Stuart Hyatt

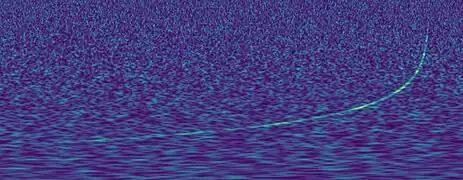
Gravitational wave chirp spectrogram

"Metaphonics: The Complete Field Works Recordings", released in 2019, is the combined first seven LPs of Hyatt's work, which combines "site-responsive" music, imagery and texts, and consists of the following albums: "Born in the Ear"—urban and rural sounds from Lancaster County, Pennsylvania; "Pogue's Run"—from a waterway in Indianapolis, Indiana; "The Fair State"—from the Indiana State Fair; "Initial Sounds"—Part 1: glaciers and volcanoes; Part 2: "chirps" of gravitational waves; "Glen Rose Formation"—from a cave in Texas; "The National Road"—sounds from a single street in Indianapolis; book with text and artwork: "The Book and Liner Notes: Metaphonics--The Field Works Listener's Guide".